National March on Washington: Free Palestine

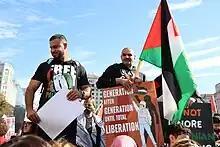
Demonstrators with the flag of Palestine

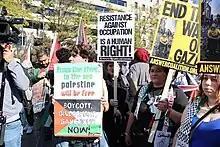
Demonstrators holding various signs

An estimated 100,000 to 300,000 people participated in the march, marking the largest Palestine solidarity protest in U.S. history. The groups had arranged transportation from over twenty-two states, including Texas, Florida, Kentucky, and Puerto Rico. The march called for a ceasefire in Gaza, with many protestors describing the mass-killings of Palestinians as a genocide.